Casqui

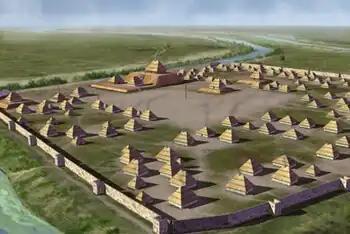
Capital of the Casqui Province. Illustration by H. Roe

Casqui was a Native American polity visited in 1541 by the Hernando de Soto expedition. This group inhabited fortified villages in eastern Arkansas.